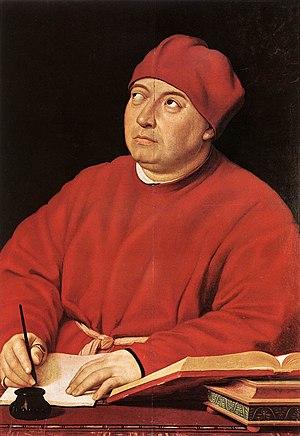
Un poète lauréat, ou poète lauré, est un titre honorifique donné dans de nombreux pays d'Europe et d'autres continents de culture européenne à des poètes afin de les honorer ; ce titre impliquait souvent, comme en Grande-Bretagne l'exercice d'une fonction officielle à la cour.